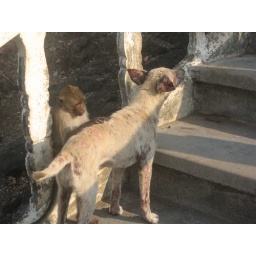
A young monkey cleans a mangy dog at the temple in Prachuap Khiri Khan.